Kåre Fostervold

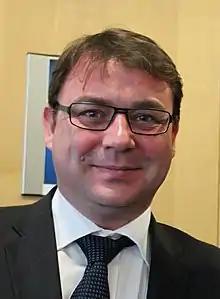
Portrait of Kåre Fostervold

Kåre Fostervold (born 10 October 1969 in Porsgrunn) is a Norwegian politician for the Progress Party.